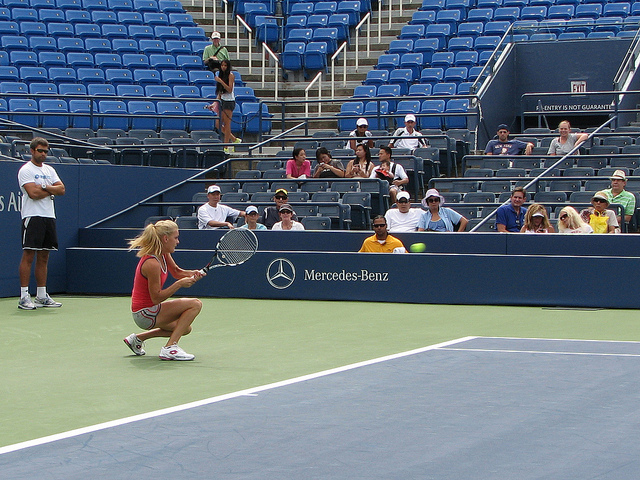
một nữ vận động viên tennis đang ngồi xuống để đánh bóng